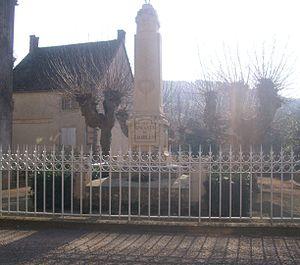
Monuments aux morts de Jambles (71)
Jambles est une commune française située dans le département de Saône-et-Loire en région Bourgogne-Franche-Comté.